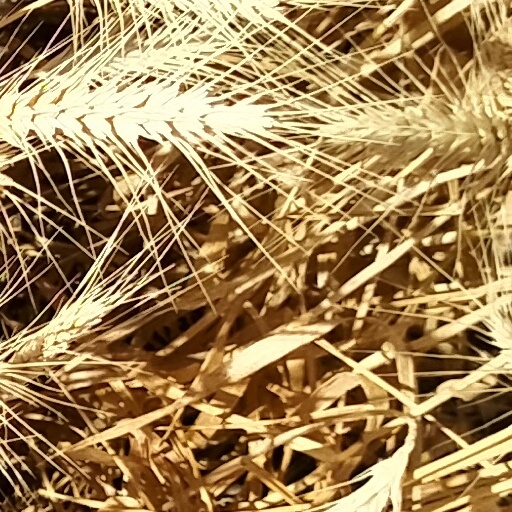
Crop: wheat